Dump truck

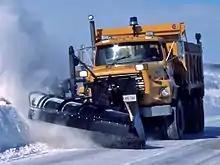
Dump truck with snowplow

A "truck and pup" is very similar to a transfer dump. It consists of a standard dump truck pulling a dump trailer. The pup trailer, unlike the transfer, has its own hydraulic ram and is capable of self-unloading.